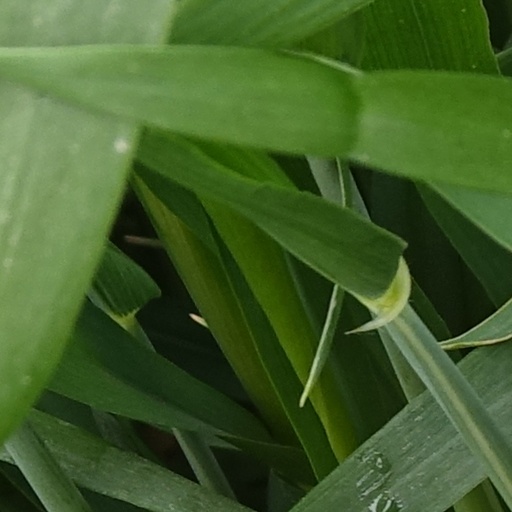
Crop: wheat